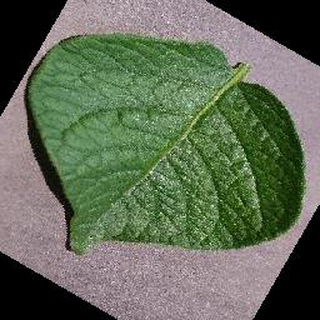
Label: healthy_potato